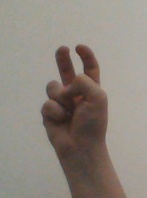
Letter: toot